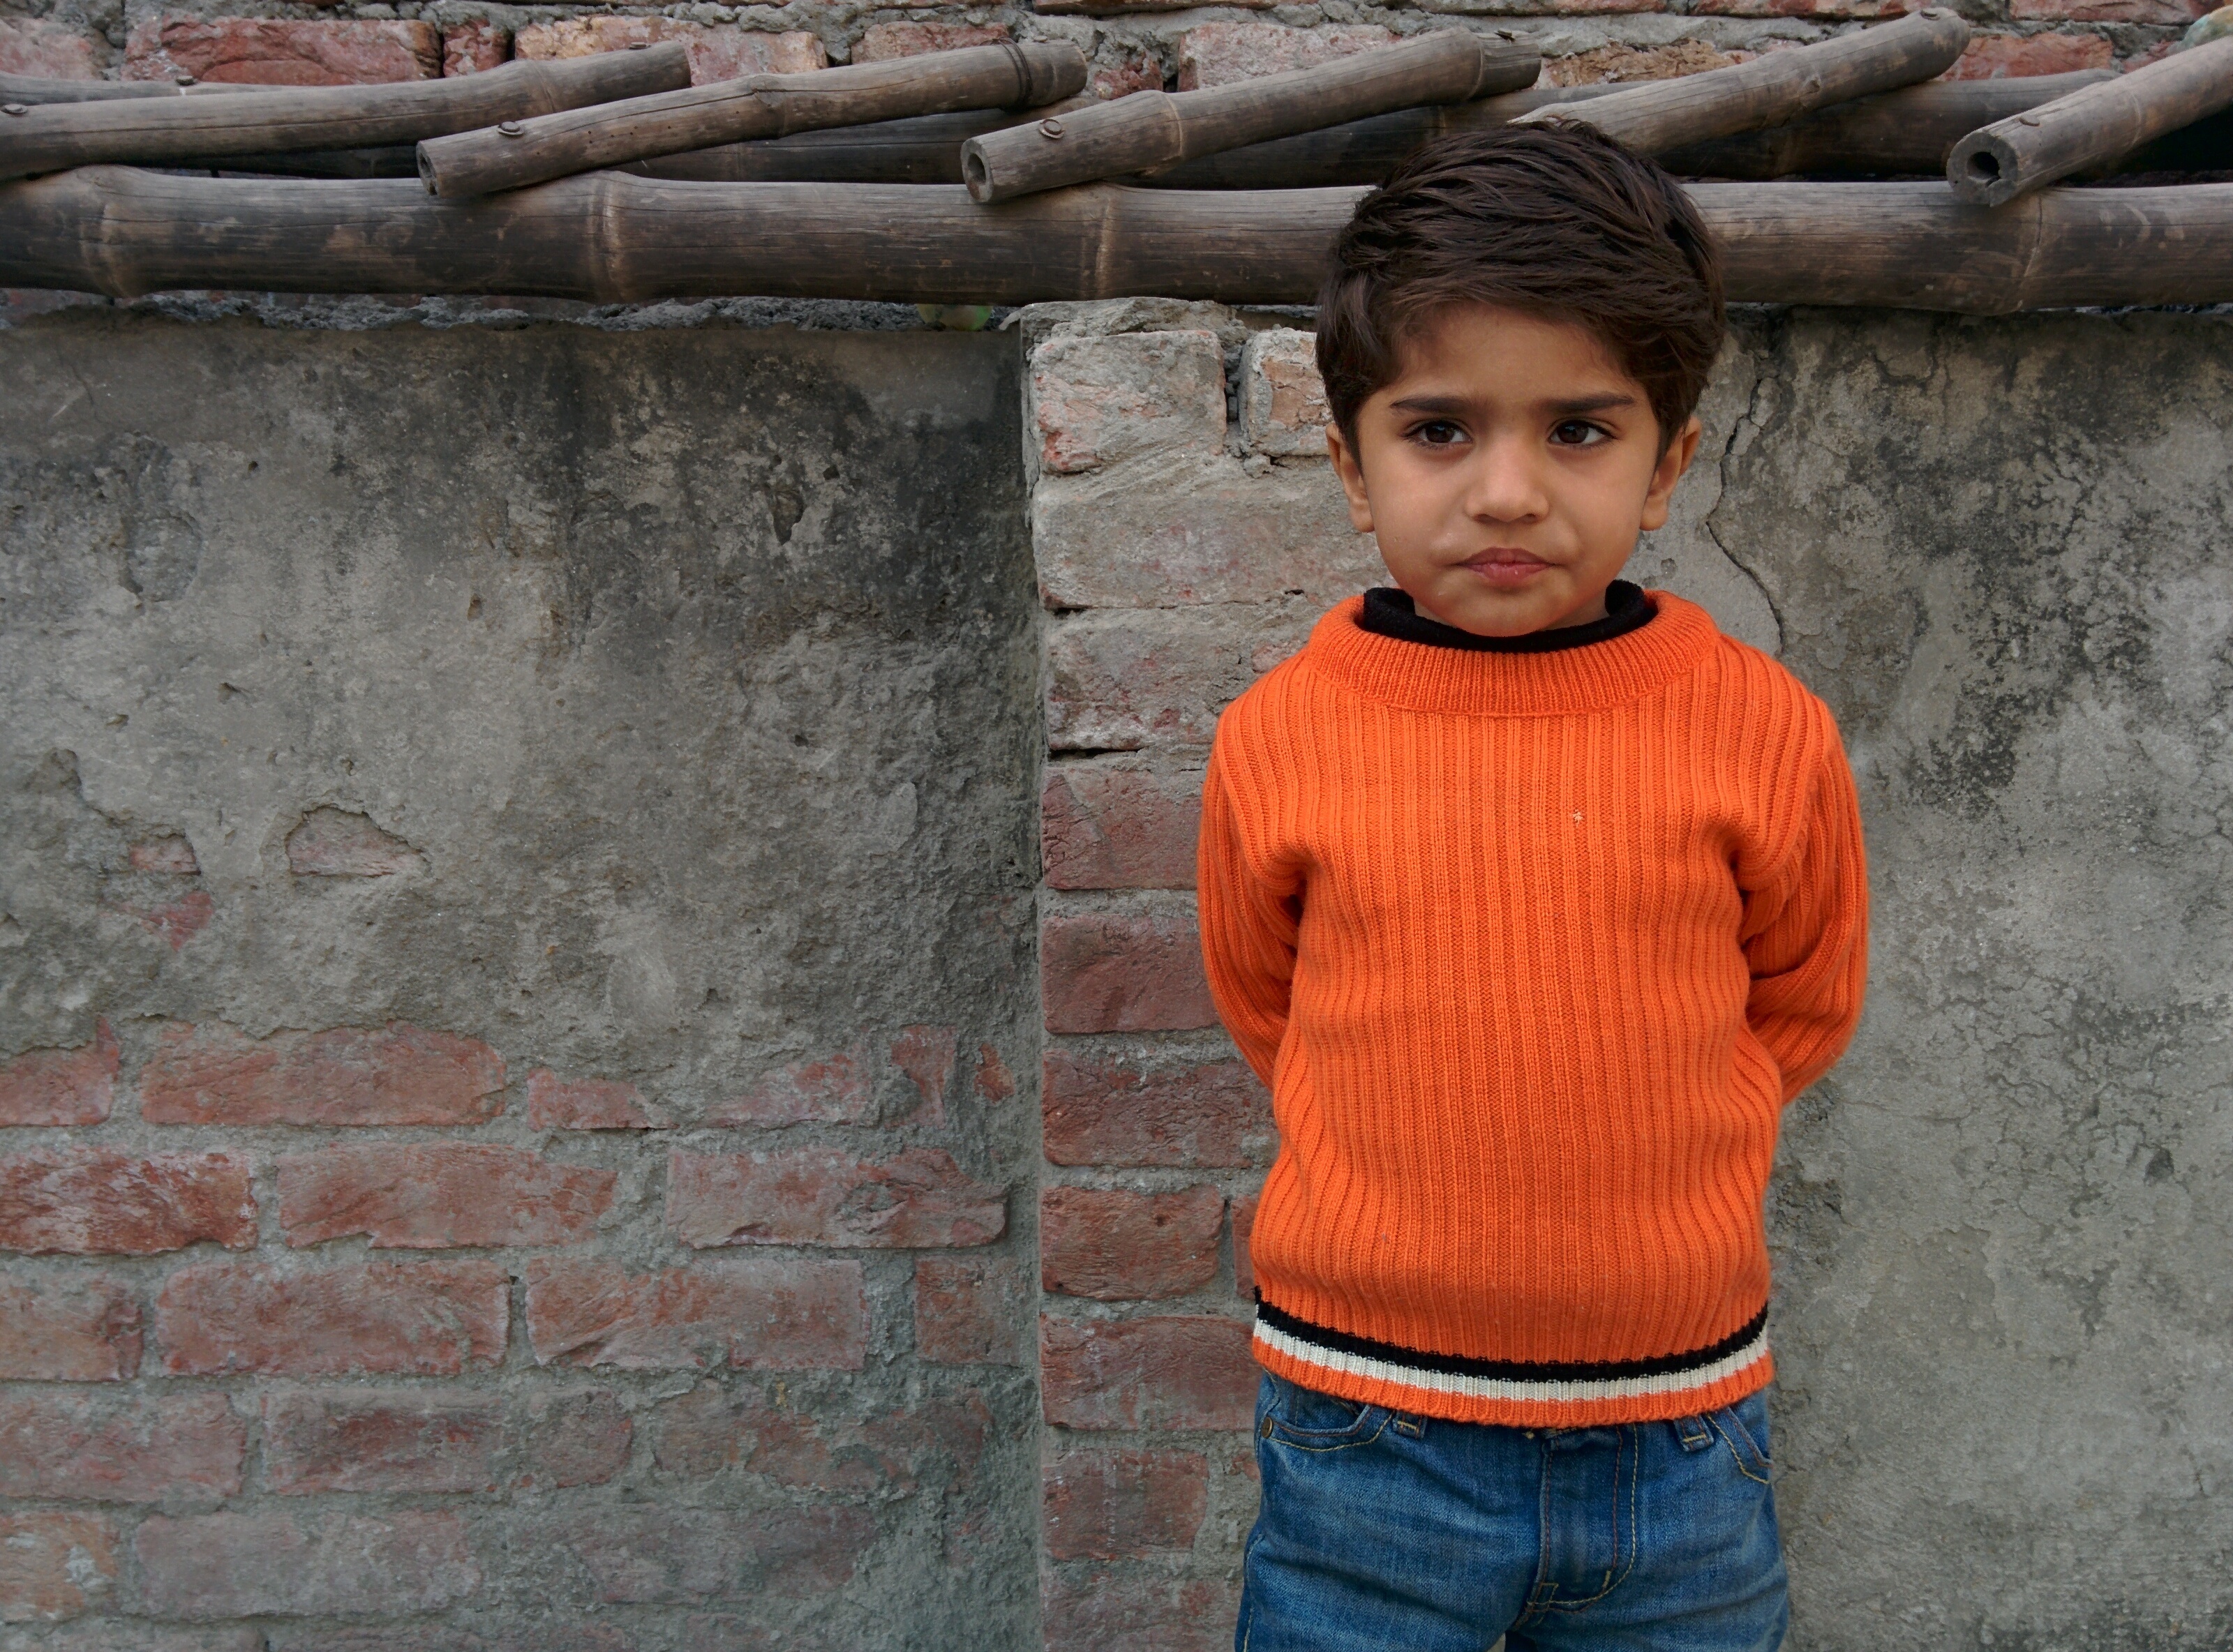
person, people, boy, wall, male, red, color, child, temple, human positions